Theravada

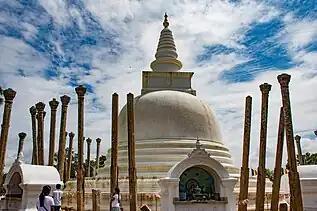
The Thuparamaya Stupa, the earliest stupa after Theravada Buddhism became the official religion in Sri Lanka, dating back to the reign of King Devanampiya Tissa (247–207 BCE)

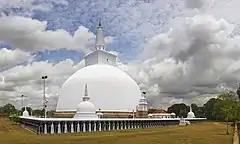
The Ruwanwelisaya stupa, built by the Sri Lankan King Dutugemunu (c. 140 BCE)

The Theravāda school descends from the Vibhajjavāda, a division within the Sthāvira nikāya, one of the two major orders that arose after the first schism in the Indian Buddhist community. Theravāda sources trace their tradition to the Third Buddhist council when elder Moggaliputta-Tissa is said to have compiled the "Kathavatthu", an important work which lays out the Vibhajjavāda doctrinal position.